Gunpowder Plot

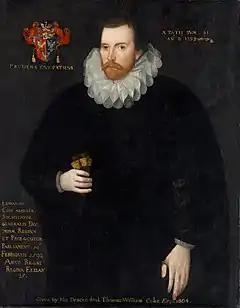
Edward Coke conducted the interrogations of those thought to be involved with the conspiracy.

Sir Edward Coke was in charge of the interrogations. Over a period of about ten weeks, in the Lieutenant's Lodgings at the Tower of London (now known as the Queen's House) he questioned those who had been implicated in the plot. For the first round of interrogations, no real proof exists that these people were tortured, although on several occasions Salisbury certainly suggested that they should be. Coke later revealed that the threat of torture was in most cases enough to elicit a confession from those caught up in the aftermath of the plot.